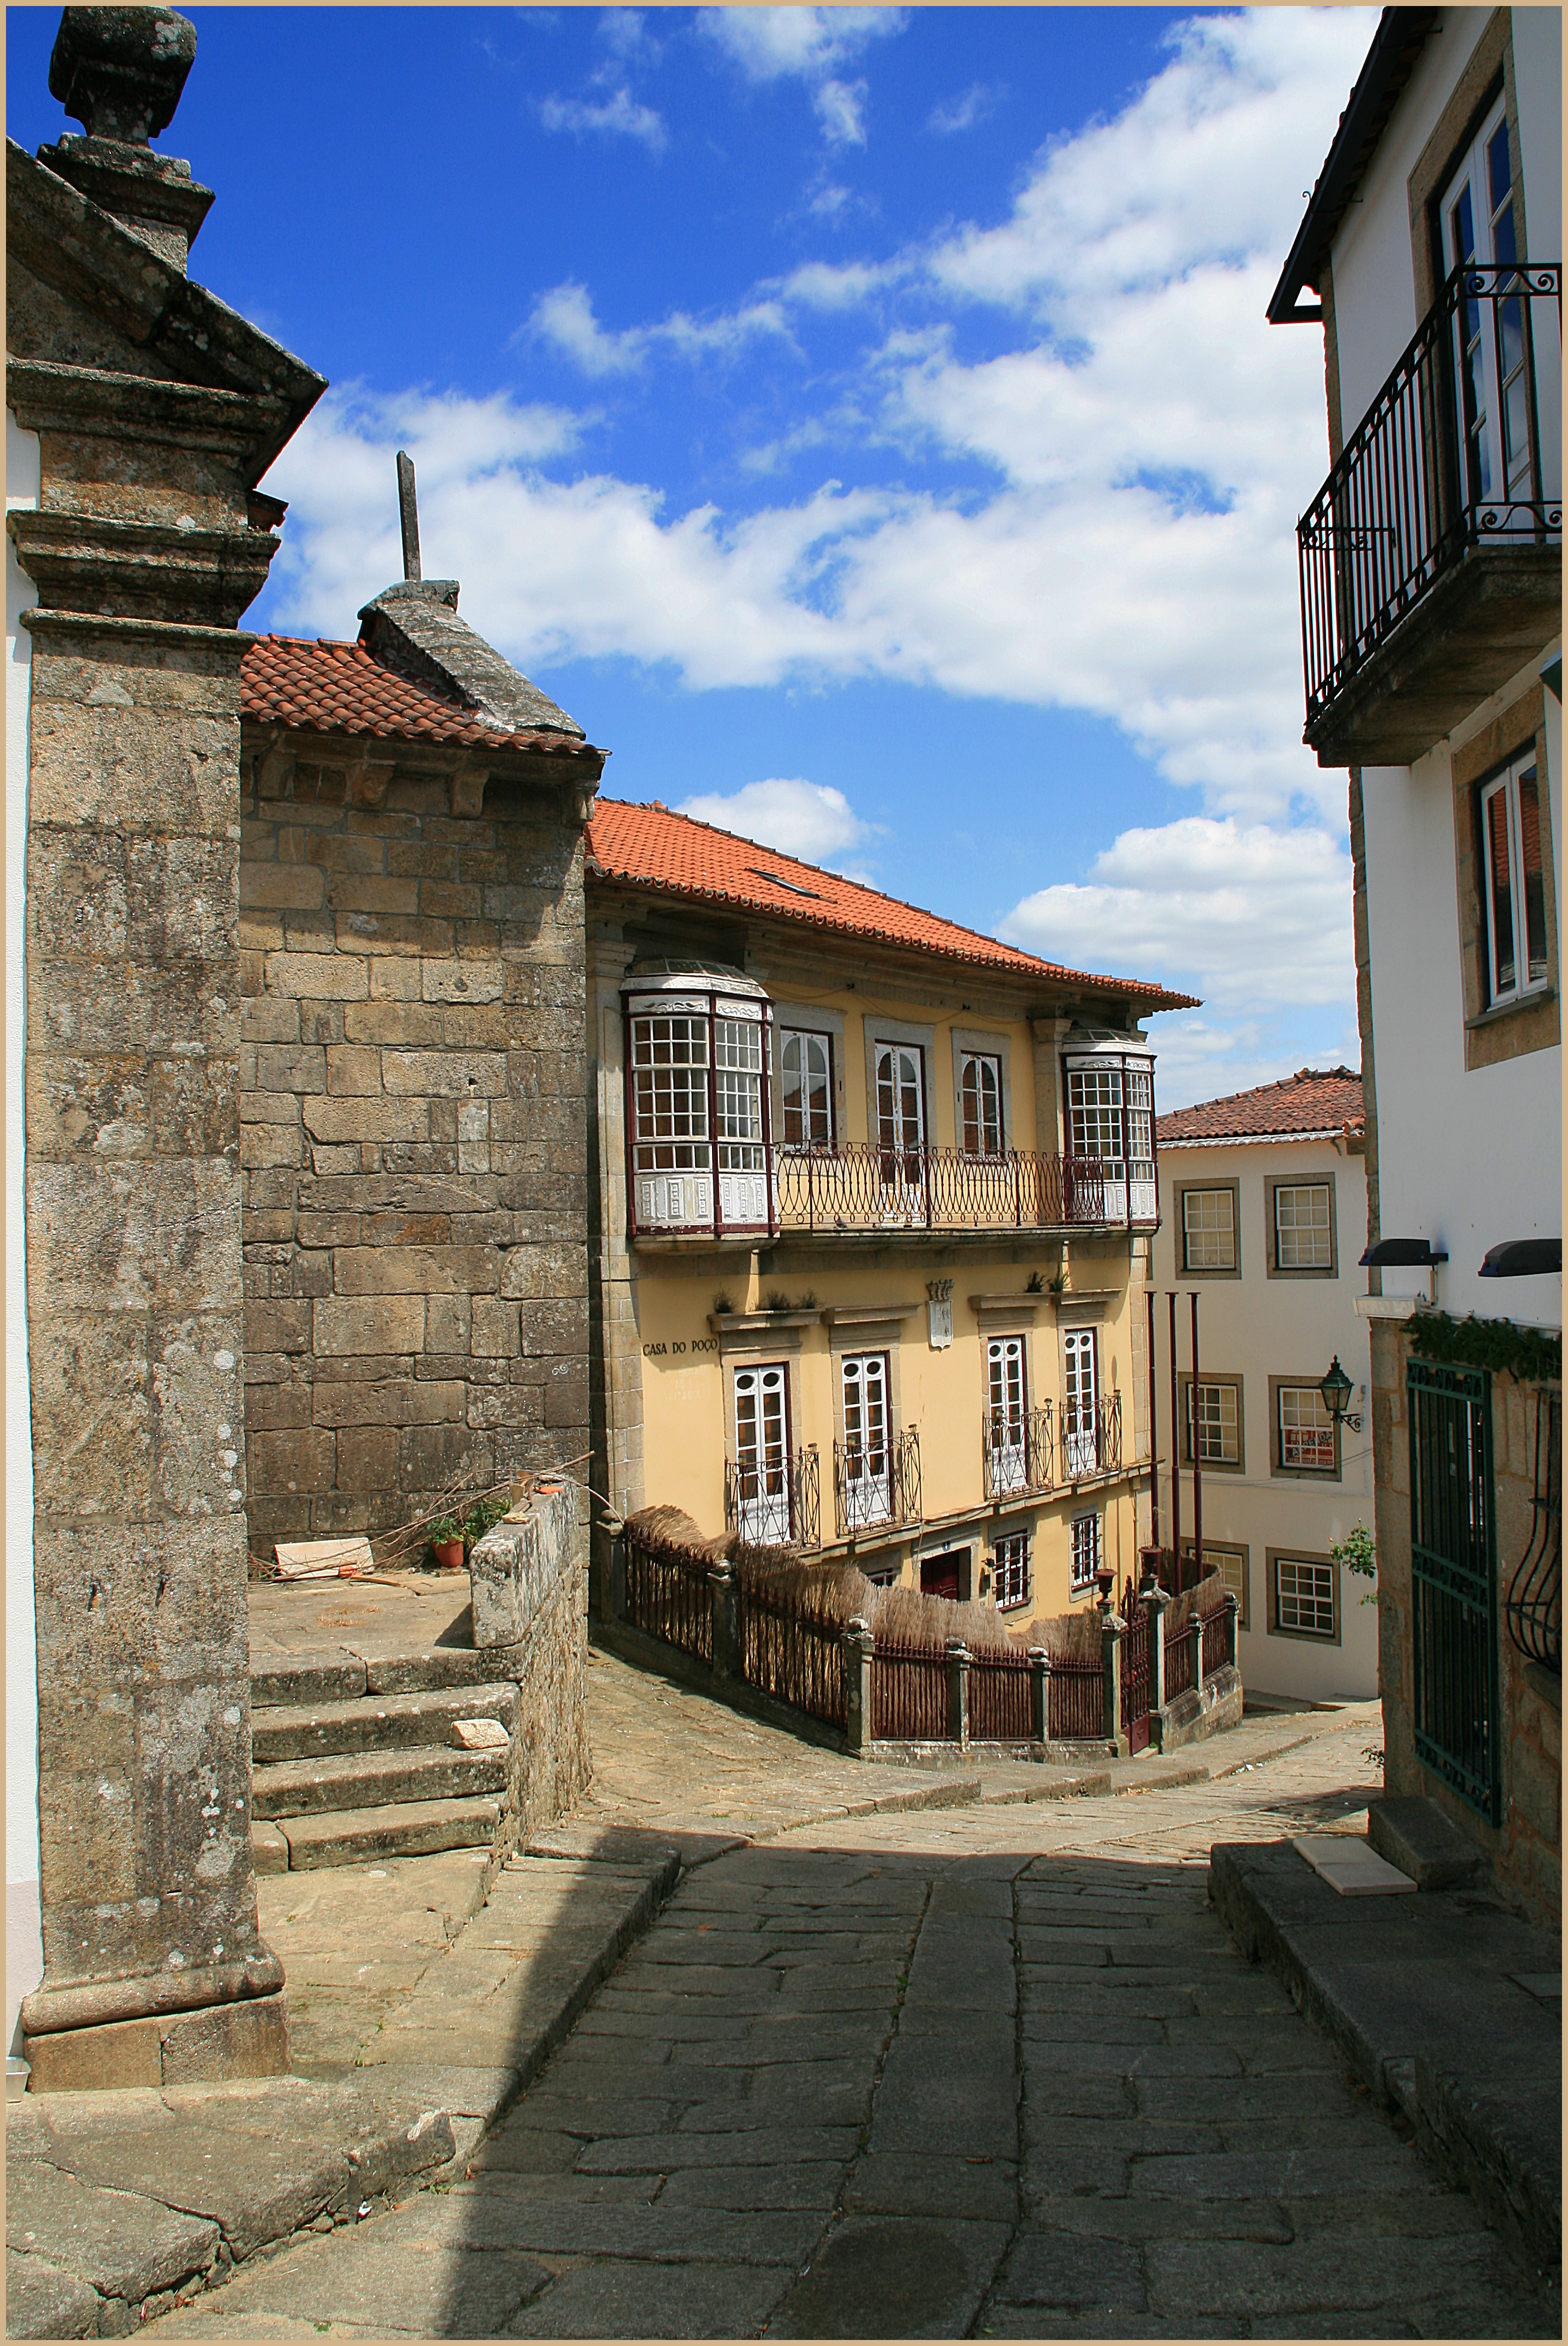
architecture, road, street, house, town, vacation, travel, village, facade, portugal, history, magarcia, vianodocastelo, valencadominho, estate, neighbourhood, valen a, r omi o, urban area, ancient history, residential area, human settlement